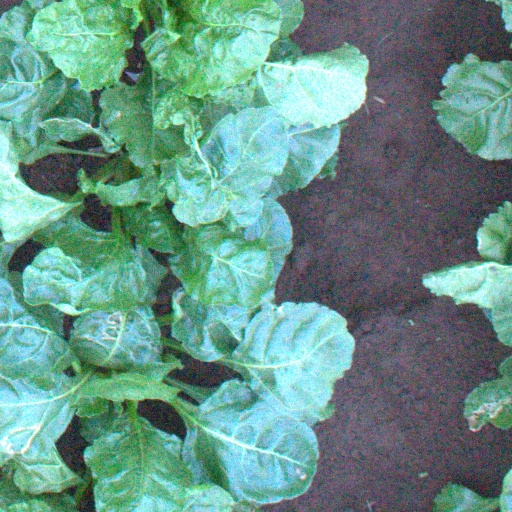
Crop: sugar beet